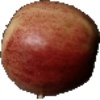
Label: Apple Red 3